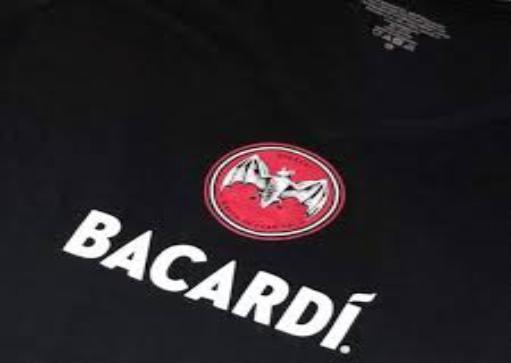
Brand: Bacardi
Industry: Food